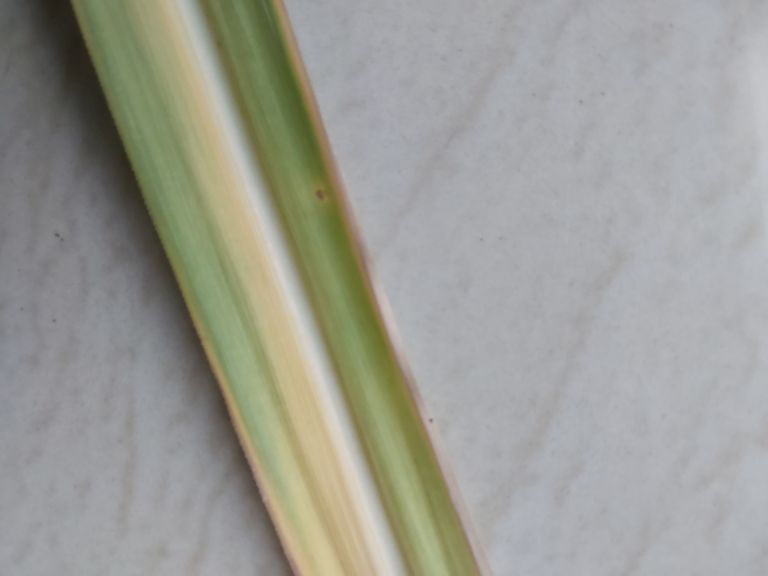
Label: Yellow Leaf